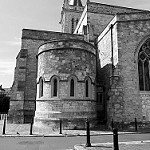
Label: buildings